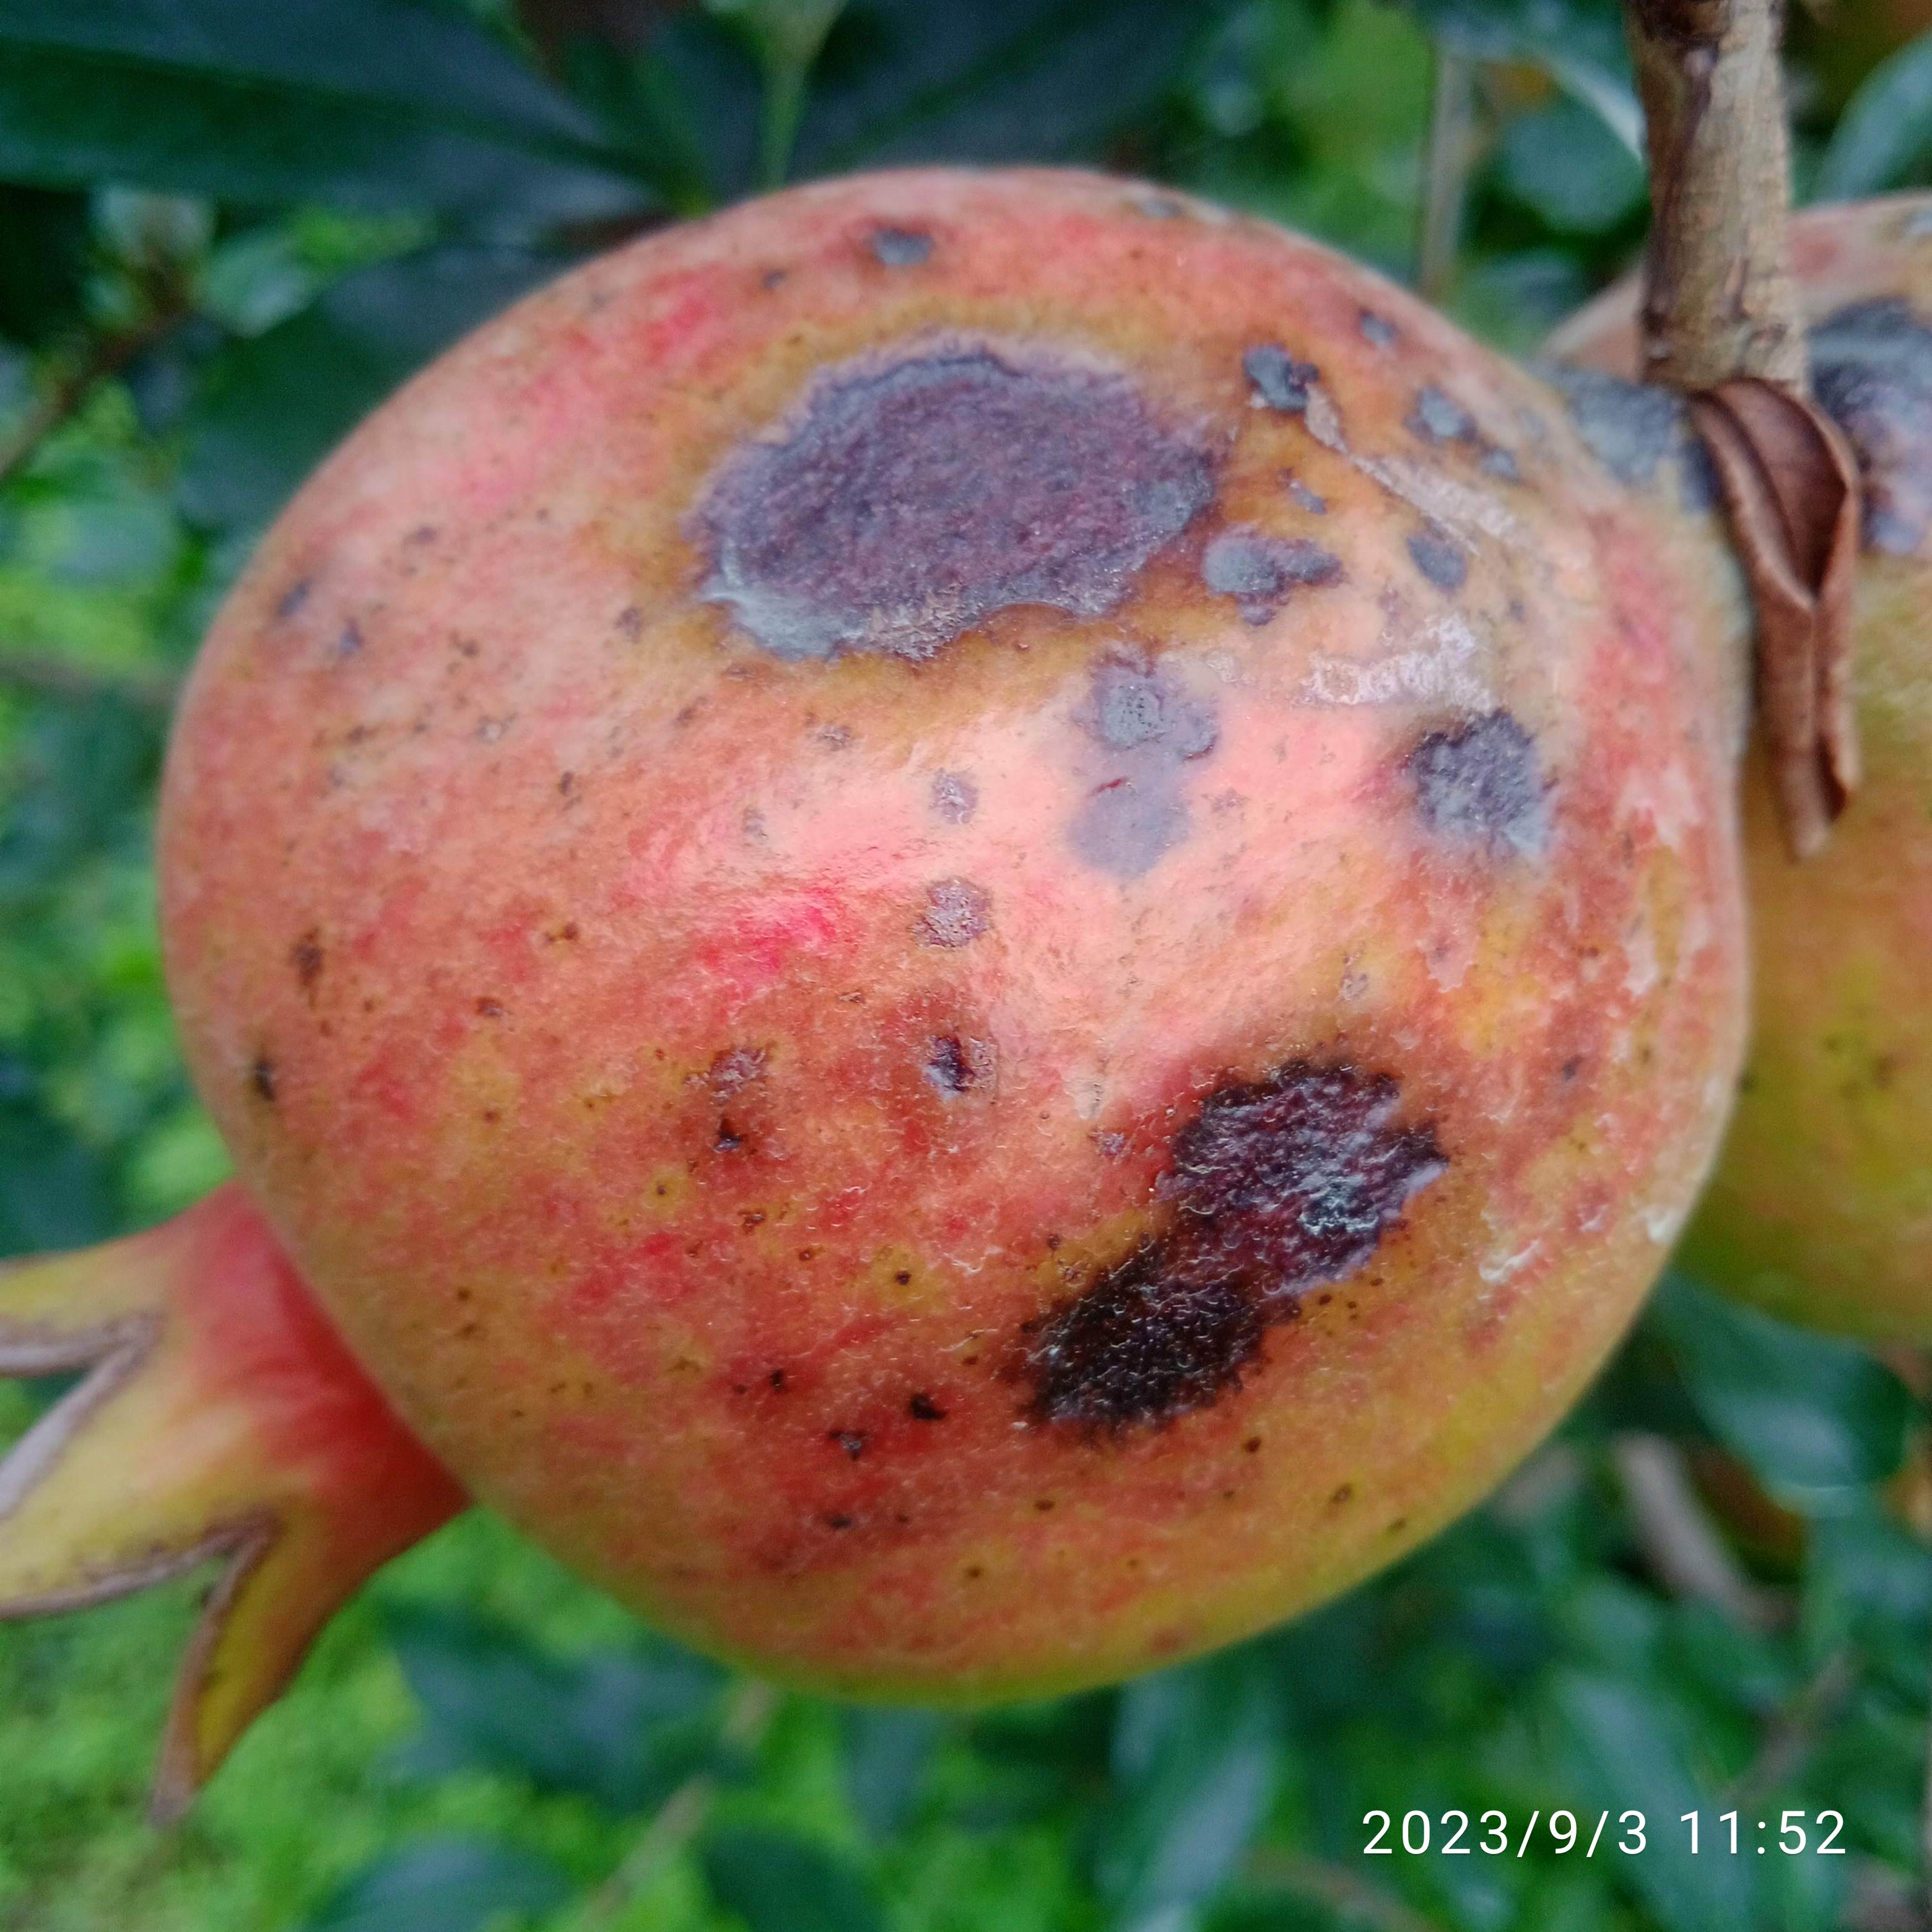
Label: Anthracnose